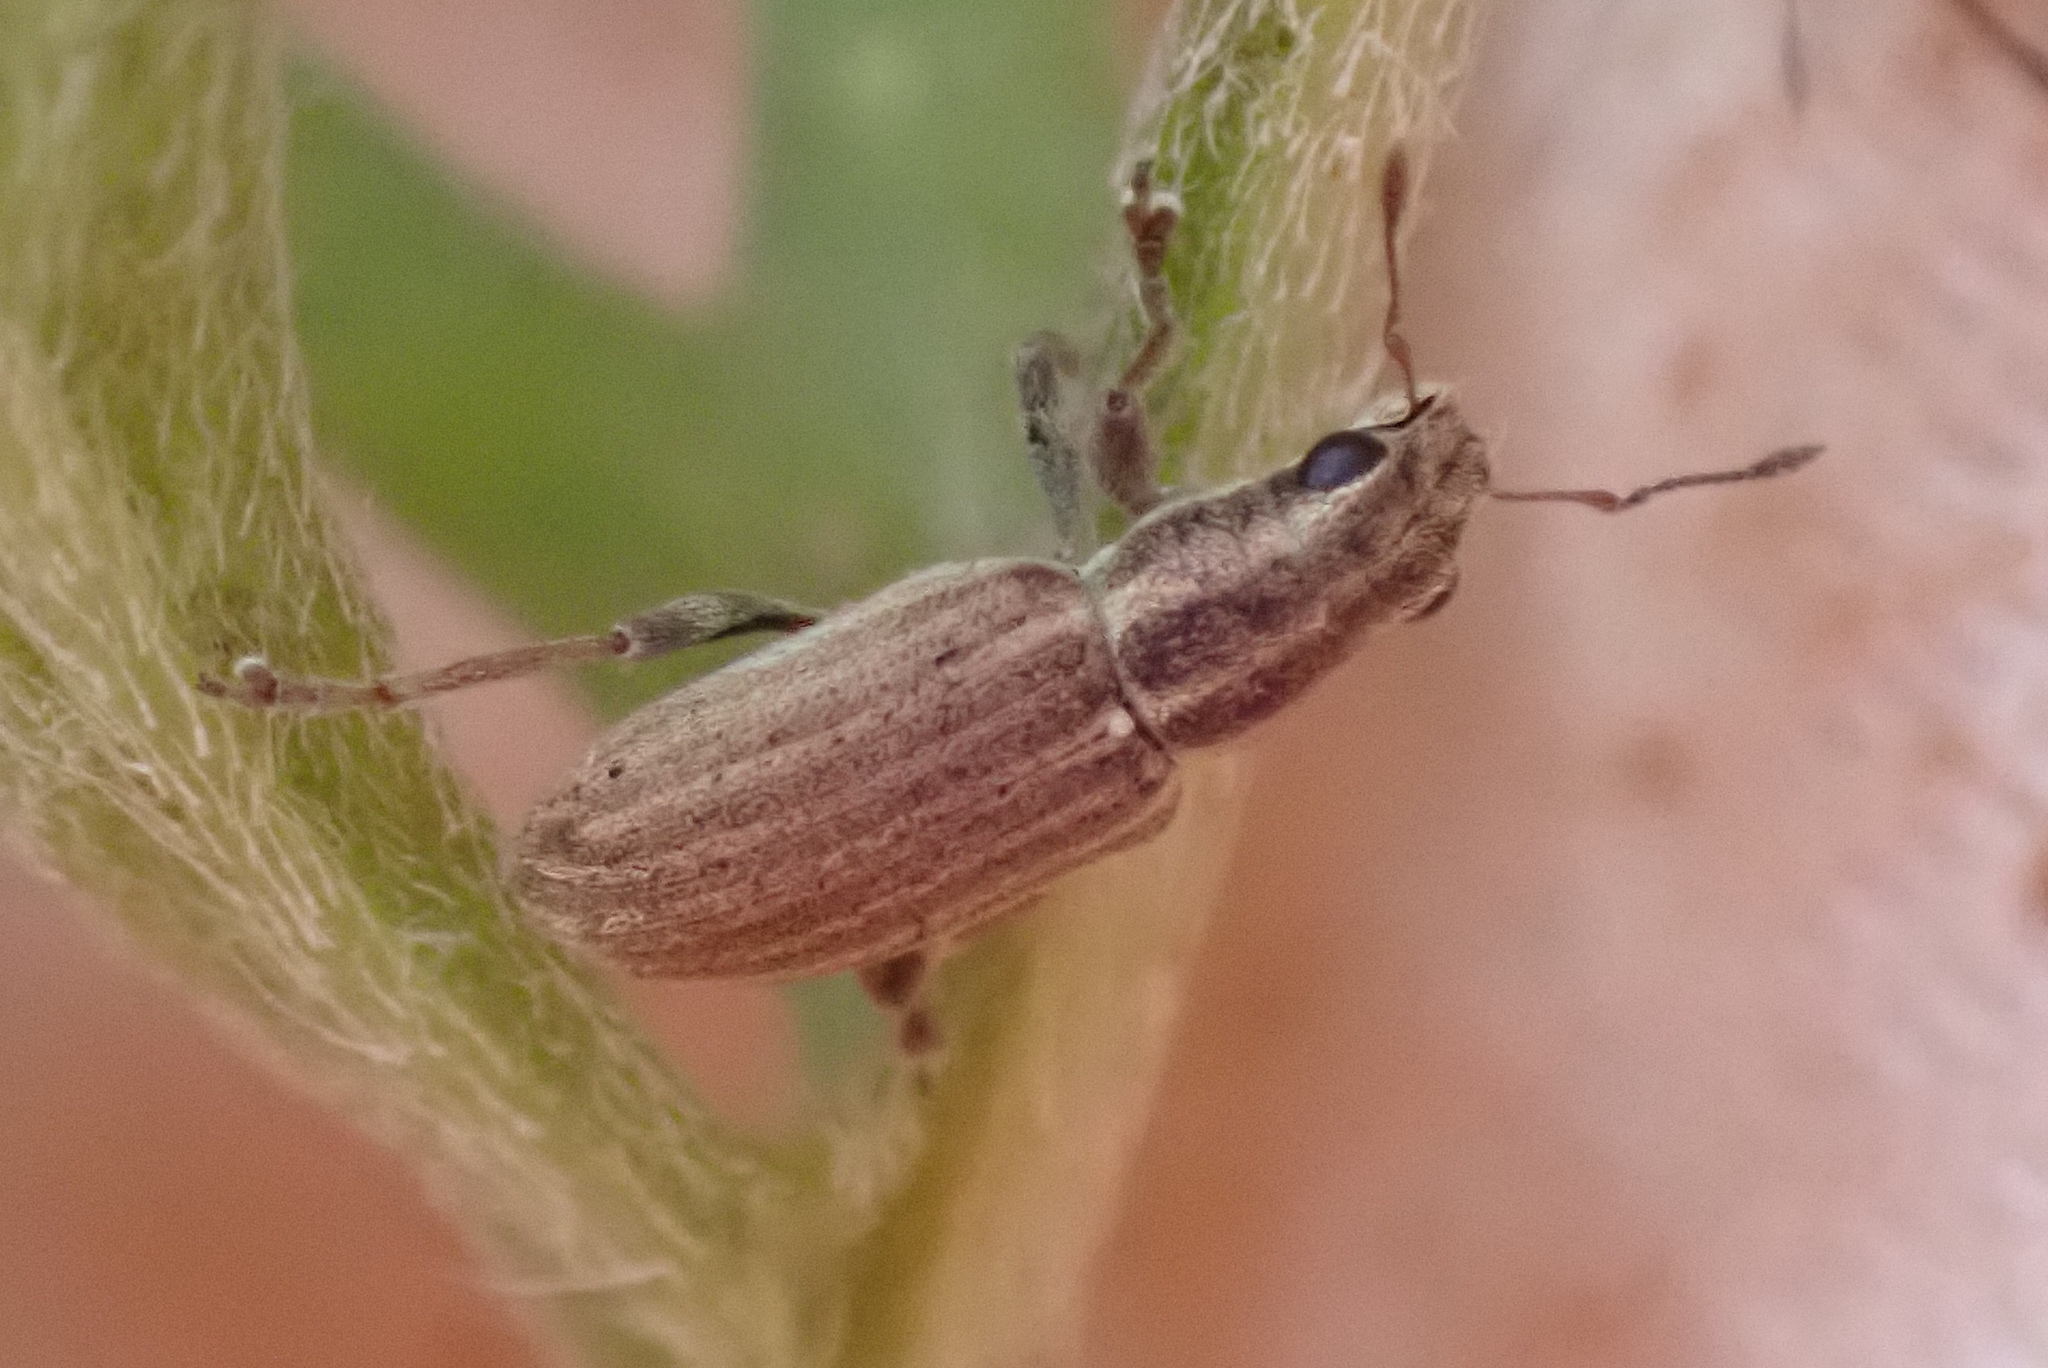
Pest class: pea_leaf_weevil